Winsted (Aberdeen, Maryland)

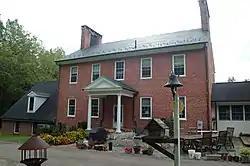
Winsted in 2013

Winsted, also known as the Todd House and the Old Brick House, is a historic home located at Aberdeen, Harford County, Maryland, United States. It is a two-story, five-bay brick federal style dwelling on a low stone foundation. Also on the property is a small one-story rubble stone smokehouse.